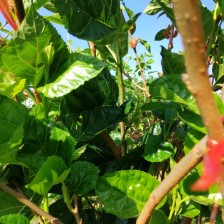
Variety: BlackOodTurkey